Wanshuwa Festival

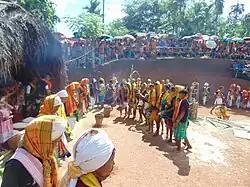

Wanshuwa (Tiwa: Wanshúwa) is an important religious festival of the Tiwa living in Amkha and Marjong villages in Karbi Anglong district. It is celebrated once in five or six years. Generally, this festival takes place between June and August. The ceremony usually starts on a Tuesday and ends on a Thursday. The main function takes place on a Wednesday at the residence of Shangdoloi, the head of the village bachelor's dormitory where the "sham" (wooden mortars) are located. These mortars are partly buried underground and arranged in a circular pattern. While dancing to the rhythm of the , and (musical instruments) members of the Shamadi pound the wet rice with a ""lomphor"" (wooden pestle) till rice is ground to a powder. After the dance, the grounded rice flour is mixed lightly with water and is used to sprinkle on people present at the ceremony. The remaining flour is distributed among the villagers to prepare "wanrusa", a type of steamed rice cake. The next morning they bring the "wanrusa" to the Shangdoloi’s house and offer it to the deities Sodonga Raja and Maldewa Raja. By the late evening of Thursday, the Wanshuwa festival (Wanshúwa Kham) comes to an end. The Tiwa of the Amkha and Marjong group considers the Wankuri or the flour pounded on the day of the Wanshuwa festival to be sacred rice.